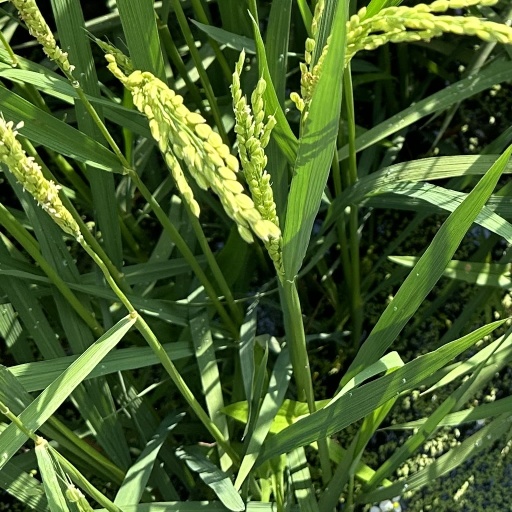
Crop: rice